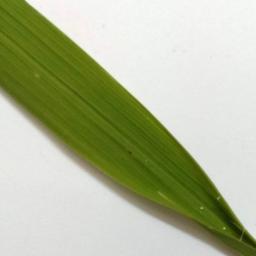
Label: Rice___Healthy